Steamtown Peterborough Railway Preservation Society

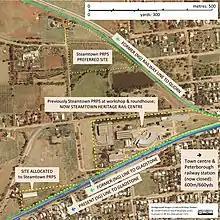
The Steamtown Peterborough Railway Preservation Society's sites. The Peterborough Council's Steamtown Heritage Rail Centre has been at the roundhouse and workshops since 2002.

The society sent trains to Bruce, Hammond, Moockra and Carrieton, using hired NT class diesel locomotives, to recover track and civil infrastructure. Much of the recovered material was used within the depot at Peterborough West.